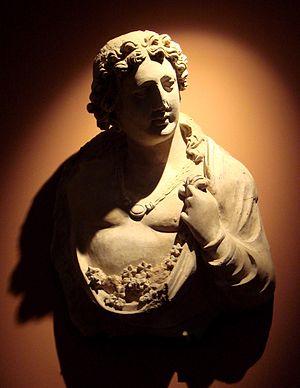
Cet article traite de la culture afghane.